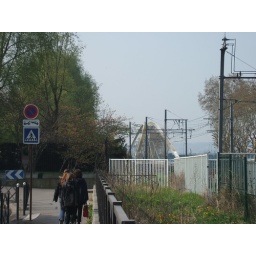
I like the fact that the upper surfaces of the parabolic bridge arch are covered in green moss and filth.